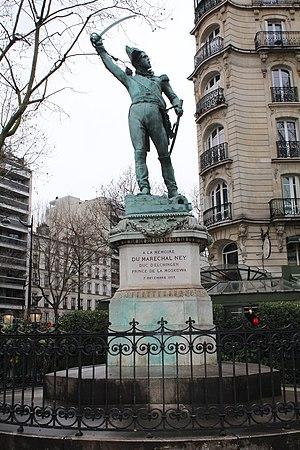
Statue du Maréchal Michel Ney par François Rude, Paris.
François Rude, né le 4 janvier 1784 à Dijon et mort le 3 novembre 1855 à Paris, est un sculpteur français, représentatif de la transition entre le néoclassicisme et le romantisme, dont il est un des maîtres.